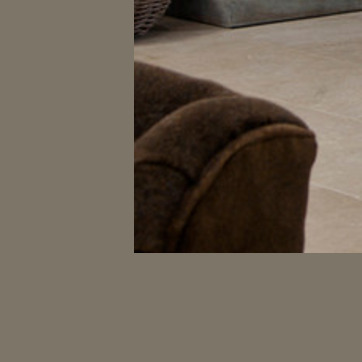
Material: fabric